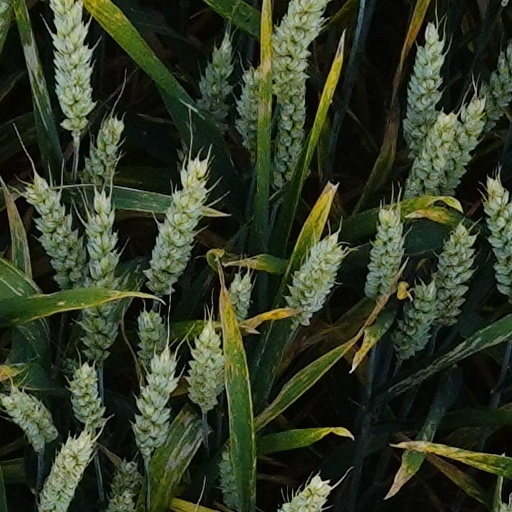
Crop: wheat